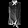
Label: Shirt